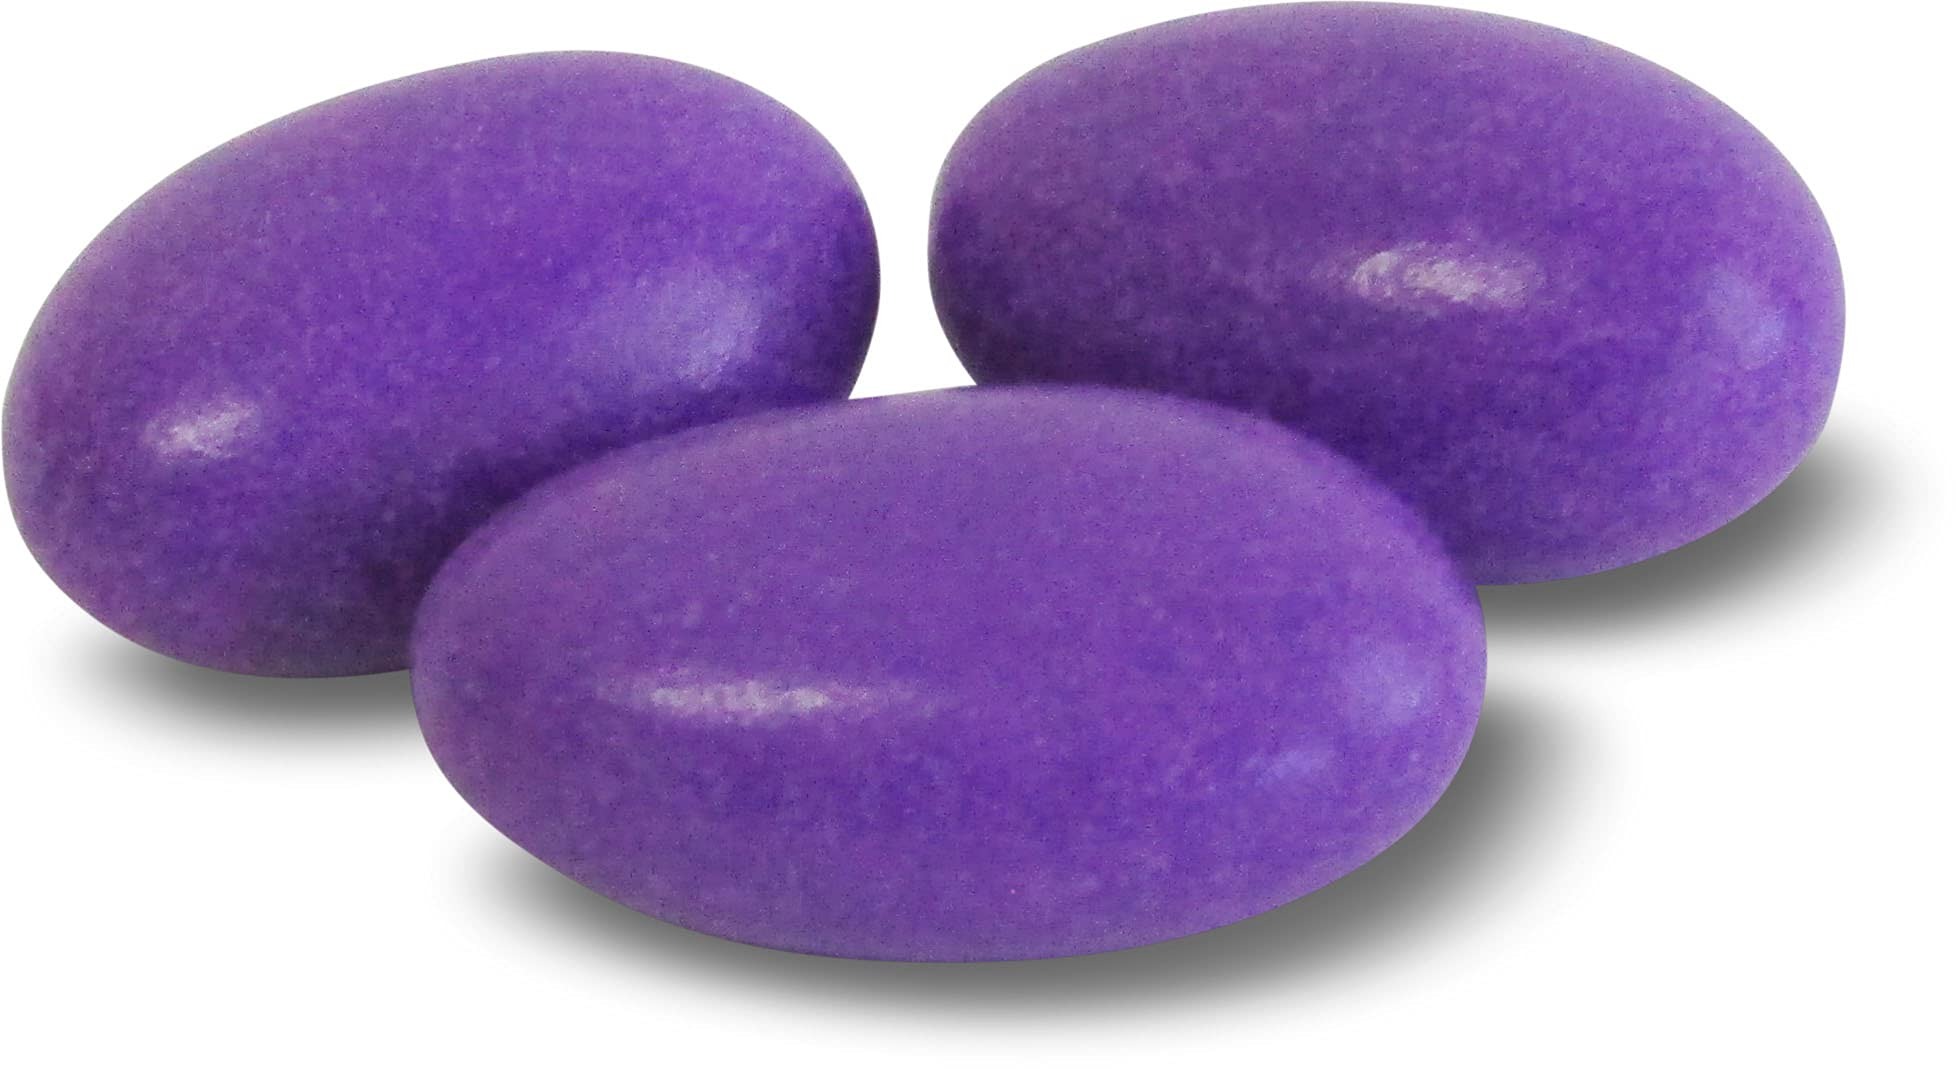
Item Name: Purple Jordan Almonds by Its Delish, 3 LBS Bulk | Sugared Almond Nut with Sweet Hard Candy Coating - Prefect for Wedding, Bridal and Baby Showers, Party Buffets - USA Made, Vegan & Kosher
Bullet Point 1: PREMIUM It's Delish Purple Jordan Almonds
Bullet Point 2: VALUE SIZE One, Two, Three, Five & Ten Pounds Bulk bag Its Delish brand
Bullet Point 3: HIGHEST QUALITY Freshest & finest almonds & hard candy shell (about 120 per lb)
Bullet Point 4: WONDERFUL TREAT Candy bar, party favors, weddings, birthdays, baby showers and for any occasion
Bullet Point 5: CERTIFIED Kosher OU Parve Non-dairy Made in the USA Order from the factory direct!
Product Description: <p></p><b>Jordan Almonds by Its Delish (Purple)</b> <p></p> Premium great tasting jordan almonds made from California almonds and sweet candy coating. Stock up for your upcoming event. Put them out at the buffet or as favors in fancy pouches, totes, or burlap bags. The almonds are coated in a hard shell, eat them by placing in mouth for a bit until they are ready for the bite. Enjoy!<p></p><b>About It's Delish!</b> <p></p>It's Delish was established in 1992 and is located in North Hollywood, California. It's Delish is a food manufacturer and distributor who produces over 500 gourmet food products including licorice, sour belts, taffies, caramels, Jordan almonds, chocolates, nuts, fruits, trail mixes, spices, and the spice blends. It's Delish also produces organics and all natural products. We give you the opportunity to order from the factory direct!<p></p>It’s Delish! prides itself on the four pillars that are at the foundation of everything we do.<p></p>Innovation Quality Value Service
Value: 1.0
Unit: Count

Price: 24.99